The Golem: How He Came into the World

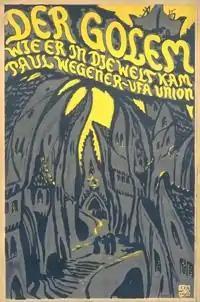
Theatrical release poster

The Golem: How He Came into the World (also referred to as Der Golem) is a 1920 German silent horror film and a leading example of early German Expressionism. Director Paul Wegener, who co-directed the film with Carl Boese and co-wrote the script with Henrik Galeen based on Gustav Meyrink's 1915 novel, stars as the titular creature, a being in Jewish folklore created from clay. Cinematographer Karl Freund went on to work on the 1930s Universal Pictures horror films years later in Hollywood.